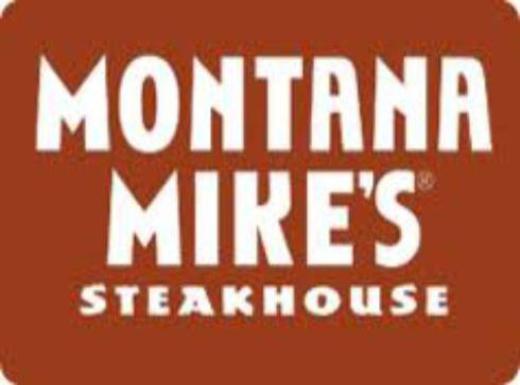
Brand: montana mike's
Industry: Food